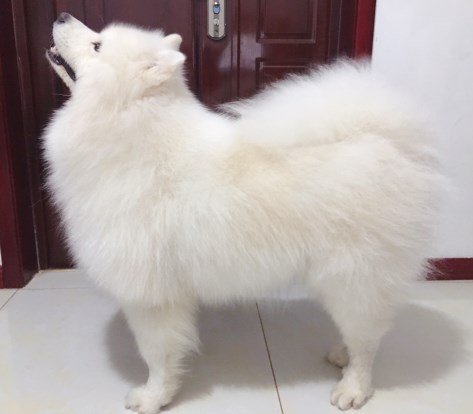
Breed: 2192-n000088-Samoyed